Glago's Guest

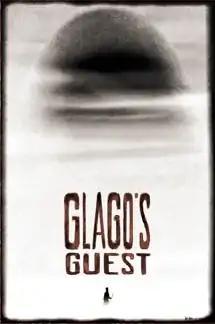
Poster

Glago's Guest is a 2008 animated short film produced by Walt Disney Animation Studios and directed by Chris Williams. The film premiered at the Annecy International Animated Film Festival in June 2008.